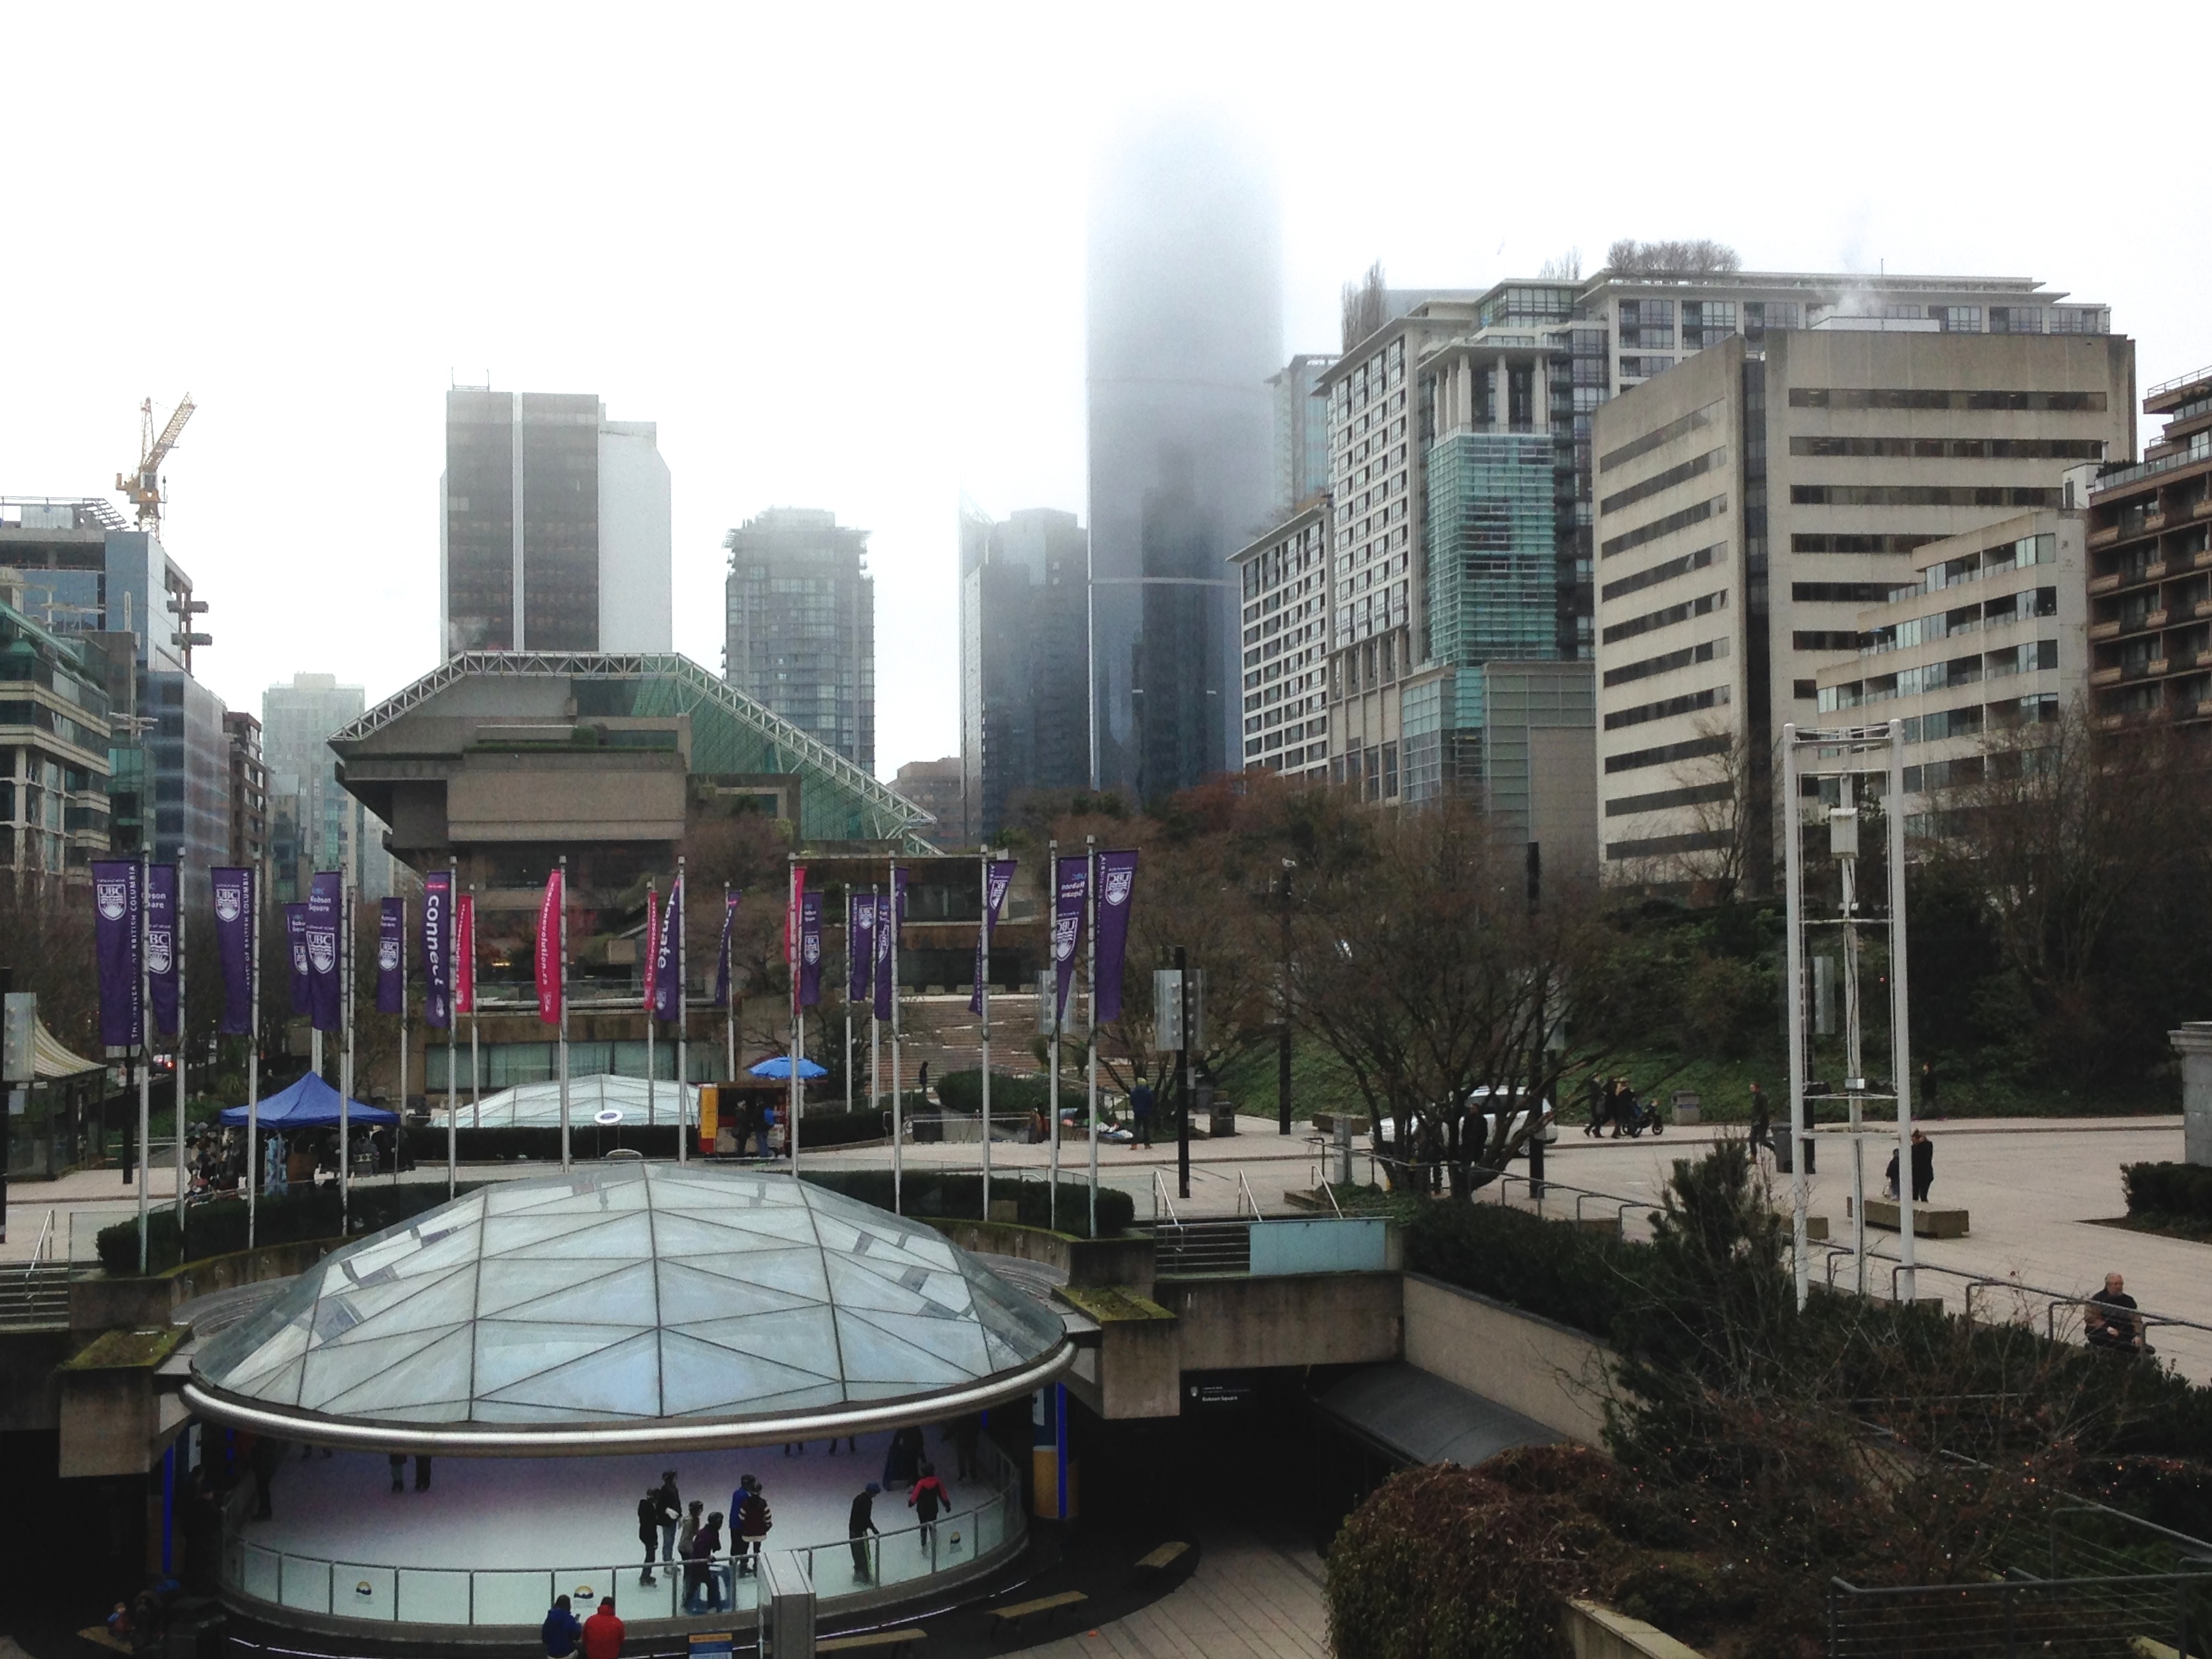
skyline, city, cityscape, downtown, plaza, landmark, stadium, waterway, town square, condominium, residential area, human settlement